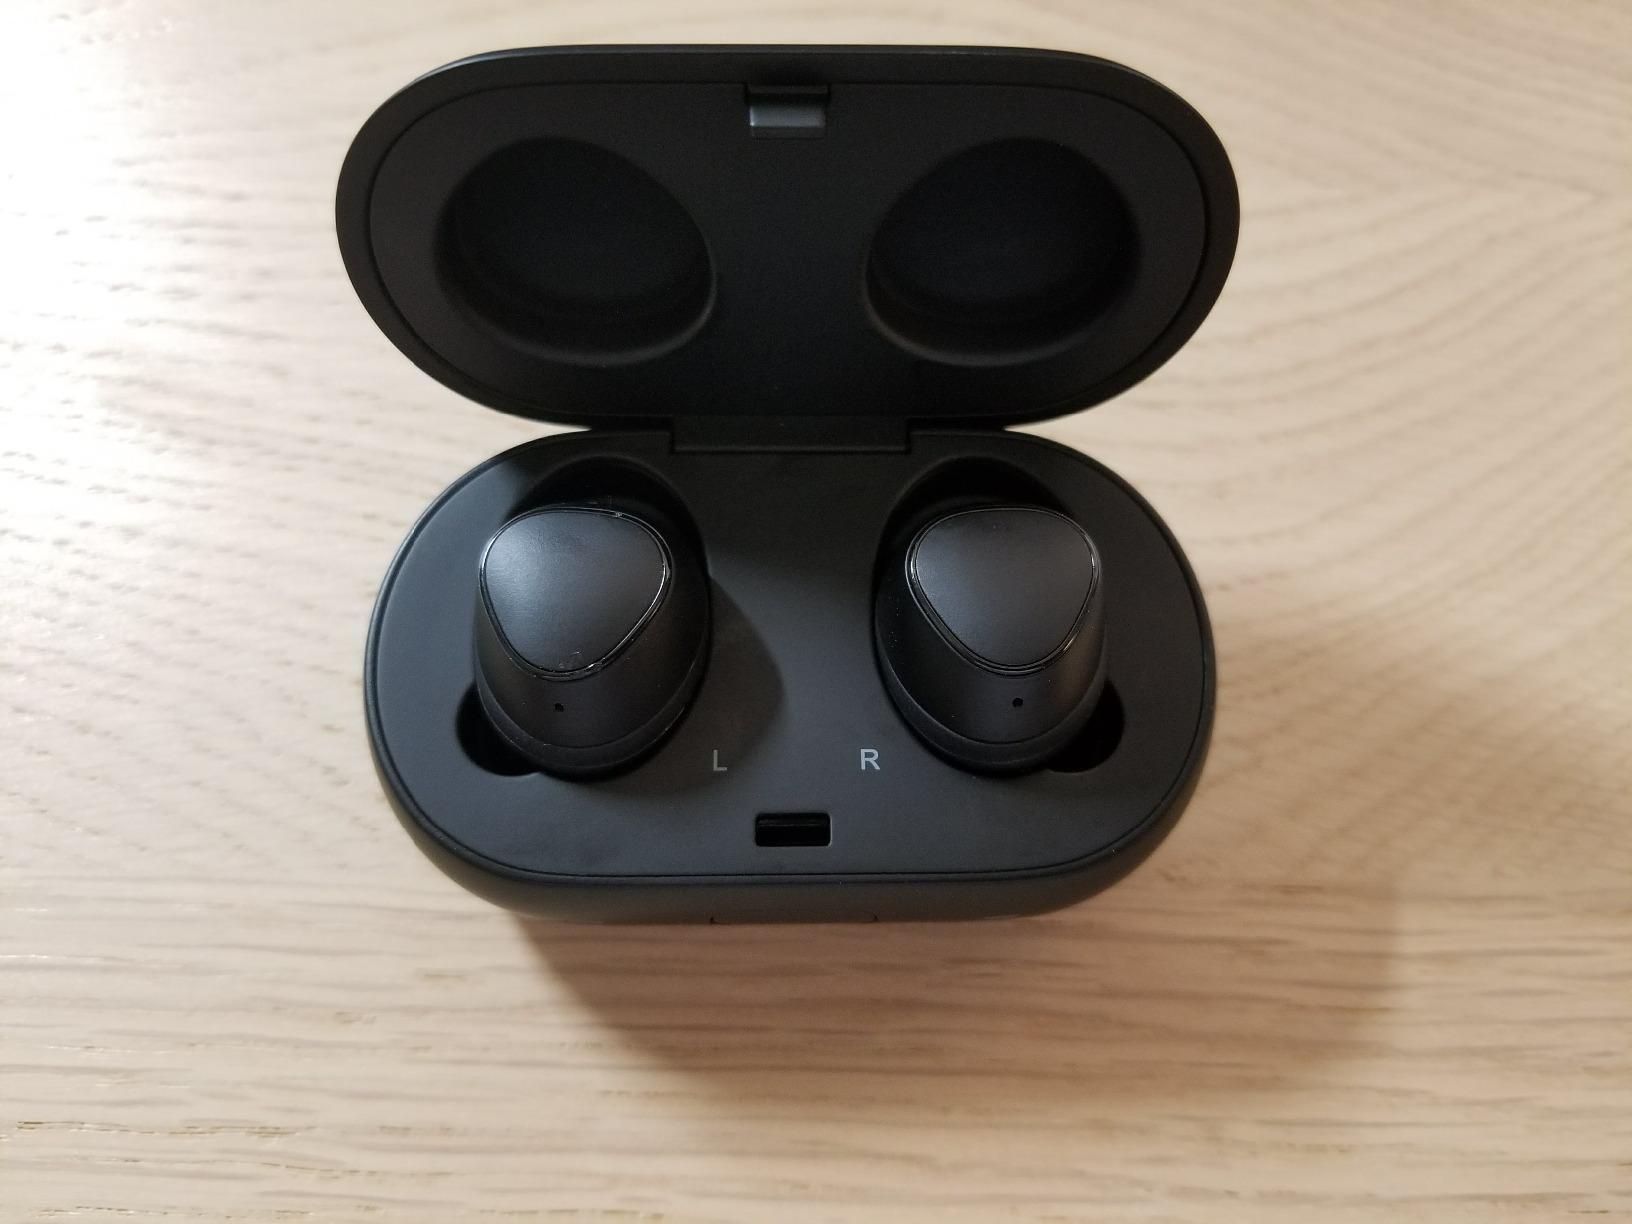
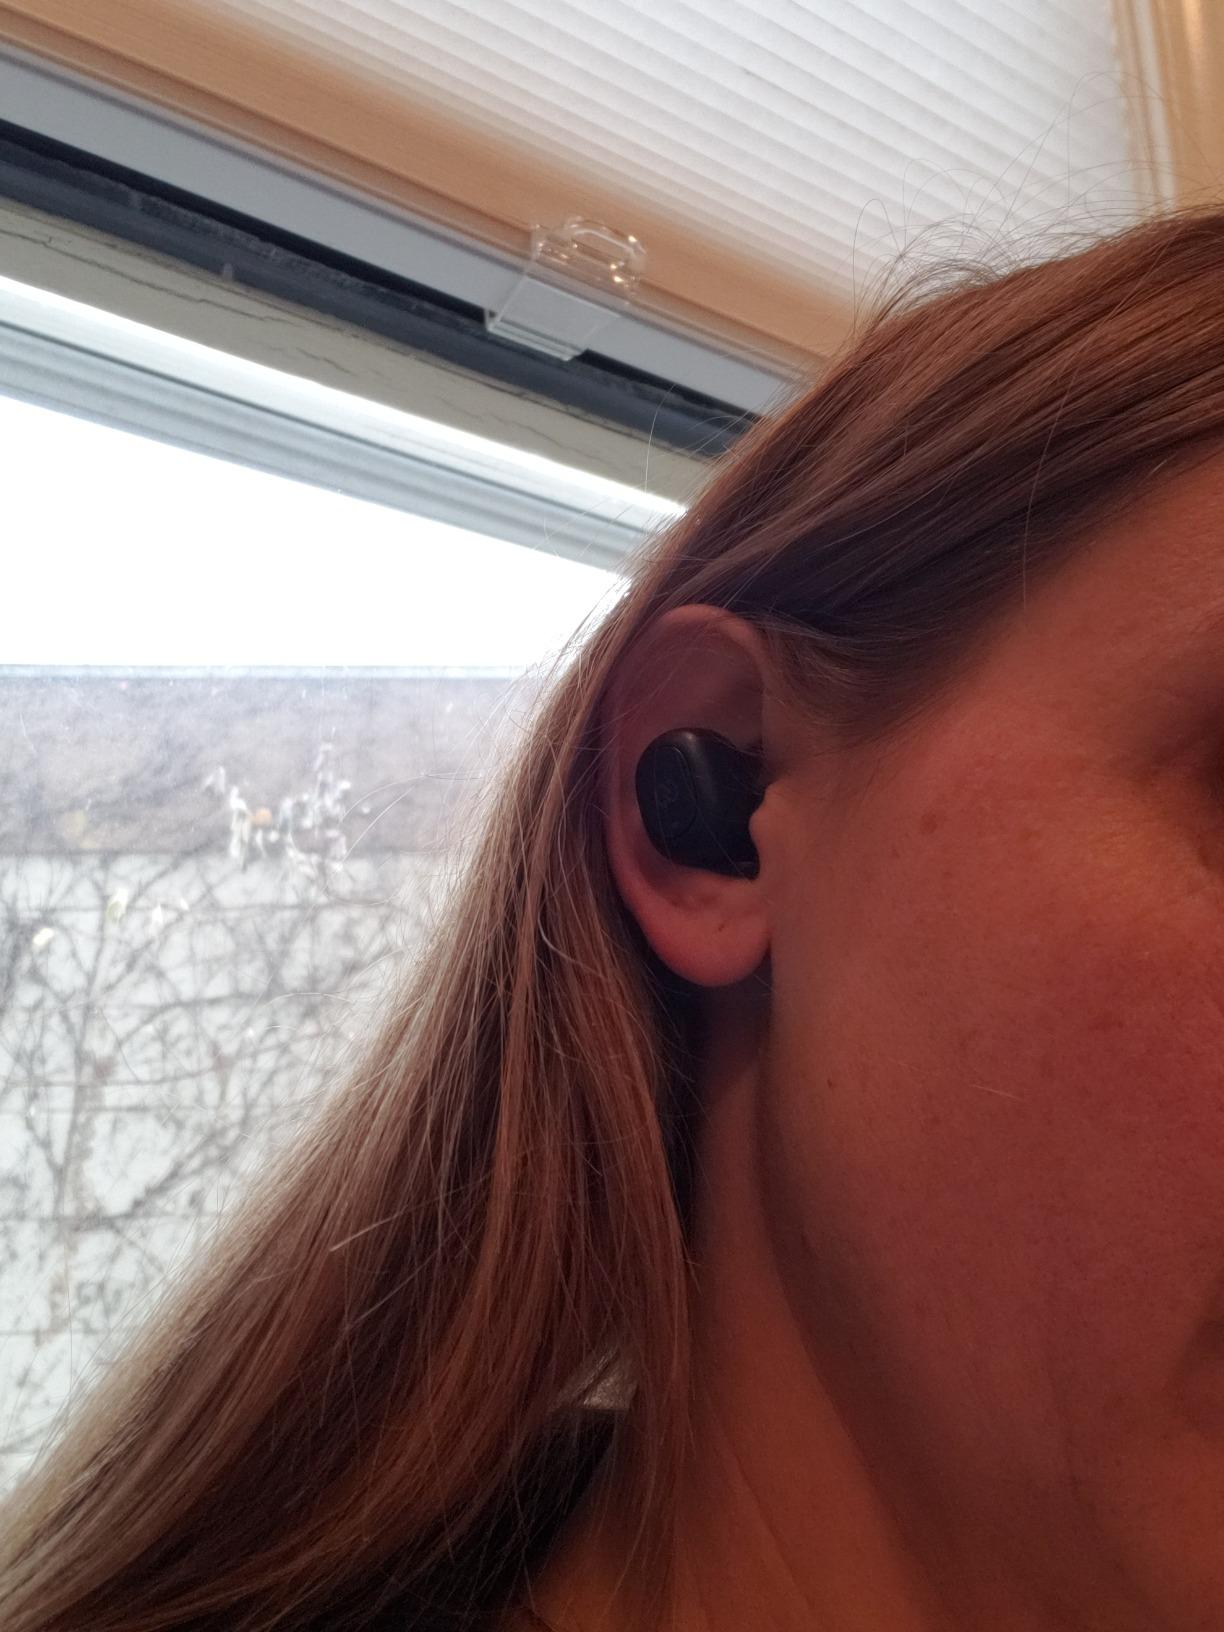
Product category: earbuds
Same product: no